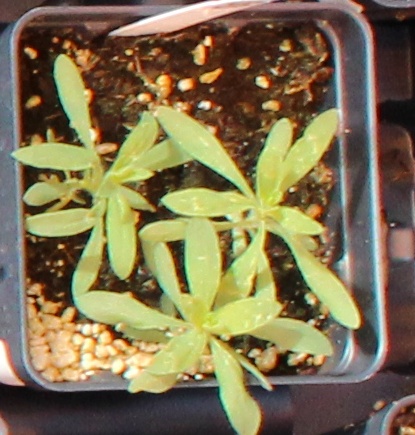
Label: Kochia